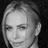
Emotion: neutral